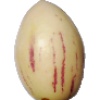
Label: Pepino 1